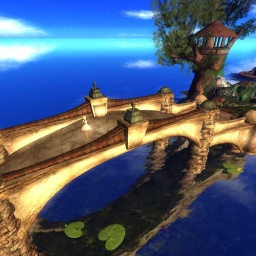
bridge over very blue water